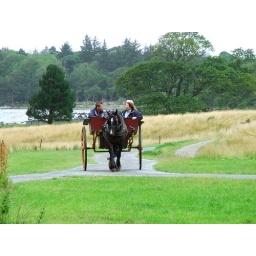
jaunting car in muckross house